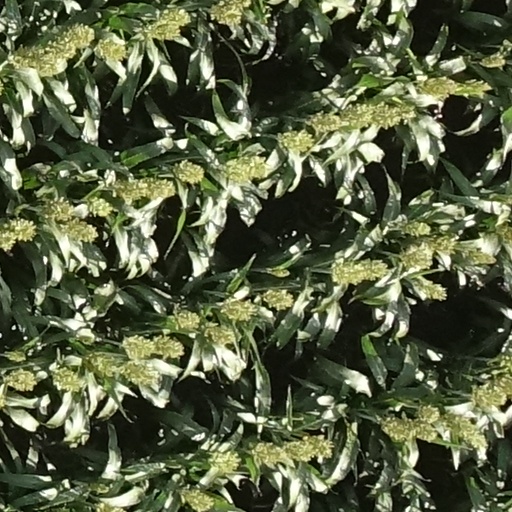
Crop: sorghum